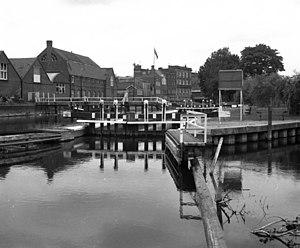
L’écluse du comté est une écluse sur la rivière Kennet située au centre ville de Reading dans le Berkshire, en Angleterre. Il est maintenant administré par la British Waterways dans le cadre du canal Kennet et Avon. En aval de l'écluse se trouve Brewery Gut, un tronçon au courant particulièrement rapide, étroit et dangereux de la rivière.